Sri Surya Pahar

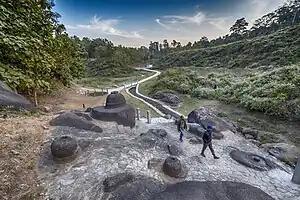
Ruins of Sri Surya Pahar,

Archaeological Survey of India (ASI) started excavation works in Sri Surya Pahar in 1993. But the initial works were carried out for brief periods annually which, however, exposed startling relics including heads of deities with Karanda Mukuta, Kirtimukha, vestiges of stupa, terracotta mortar-pestle and vessels used in rites, designed tiles, Apsaras, Purnaghat, etc.